Postage stamps and postal history of Malaysia

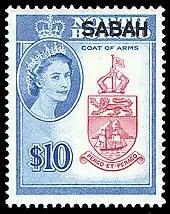
Stamp of North Borneo overprinted "Sabah", 1964

Penang was part of the British colony of Straits Settlements. Stamps were first issued when Penang became a state in the Malayan Union in 1948. Since 1960, the emblem of Penang are depicted on its stamps.